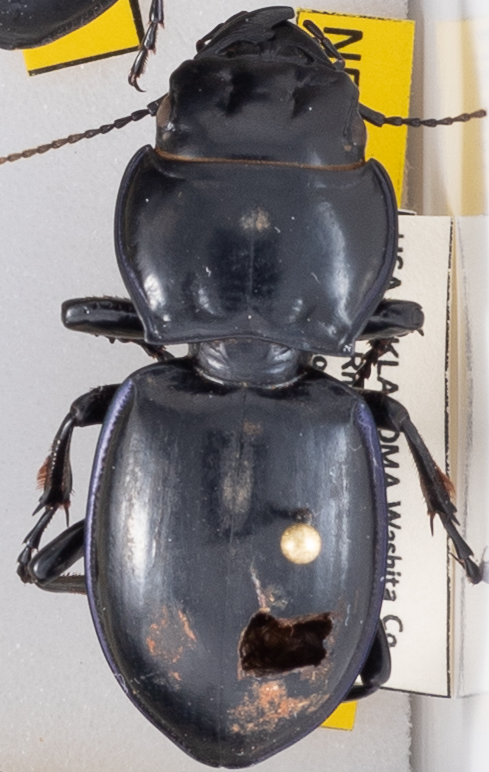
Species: Pasimachus californicus
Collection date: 2022-10-05
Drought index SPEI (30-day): -1.69
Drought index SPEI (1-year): -2.09
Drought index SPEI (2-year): -1.13